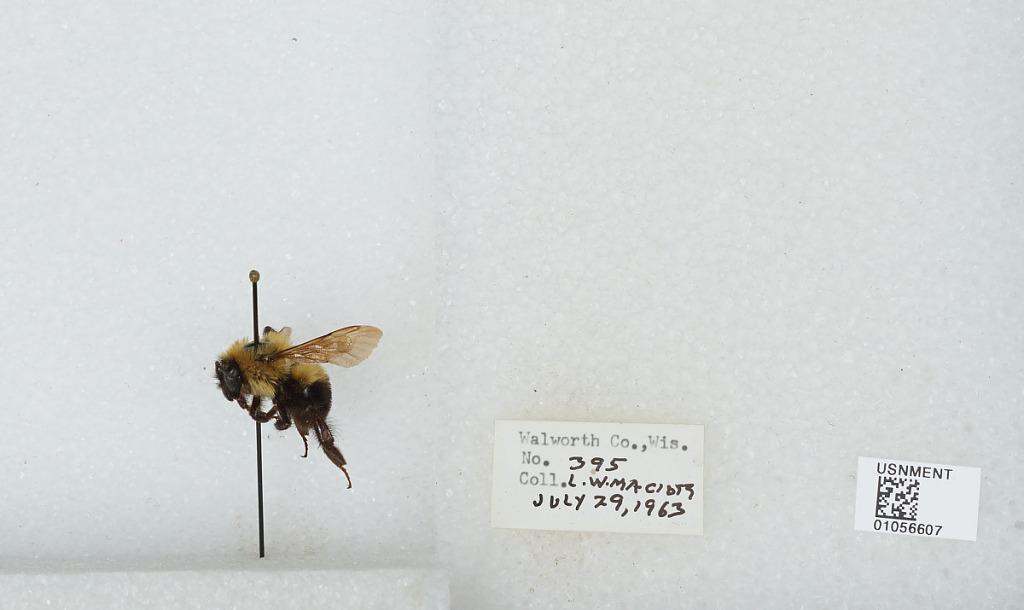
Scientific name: Bombus (Pyrobombus) bimaculatus Cresson
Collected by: L. Macior
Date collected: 1963-7-29
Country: United States
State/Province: Wisconsin
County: Walworth
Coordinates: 42.67, -88.54